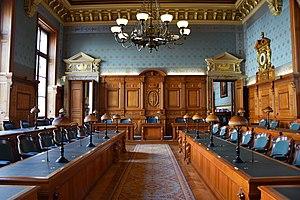
Salle d'audience de la chambre criminelle de la Cour de cassation. premier étage de la Cour de cassation au palais de justice de Paris. This building is indexed in the Base Mérimée, a database of architectural heritage maintained by the French Ministry of Culture,
La Cour de cassation est la juridiction la plus élevée de l'ordre judiciaire français. Elle est, dans ce dernier, le pendant du Conseil d'État dans l'ordre administratif. C'est une juridiction permanente, qui siège au palais de justice de Paris, au 5, quai de l'Horloge.
La chambre criminelle de la Cour de cassation française est la seule chambre de cette cour compétente en matière pénale.